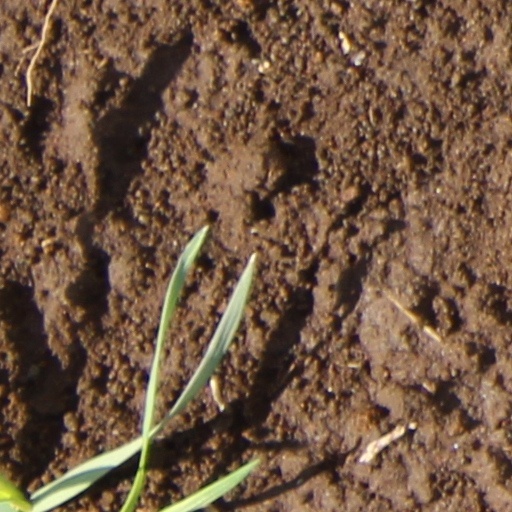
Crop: wheat